Anti-sigma factors

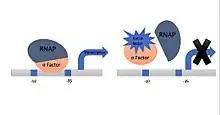
The left side of the picture shows sigma bound to an RNA polymerase (RNAP), ready to transcribe the gene ahead. On the right side of the picture, the anti-sigma factor binds to the sigma factor, kicking out RNAP and terminating transcription of the gene in front.

Sigma factors are essential proteins that start the transcription by binding with RNAP; anti-sigma factors are proteins that inhibit the activities of sigma factors affected by several mechanisms. These mechanisms include adding up the anti-sigma factor between sigma or twisting the anti-sigma factor around sigma—gene regulation, especially in bacteria, allows for adaptivity and normal cell differentiation and development. Gene regulation has many different layers of regulators. Yet, initiating transcription is crucial in controlling which genes are expressed.